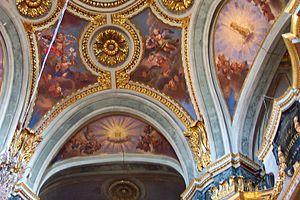
La chapelle de la Miséricorde dite des pénitents noirs, ancienne église Saint-Gaétan, est un lieu de culte catholique romain, situé sur le cours Saleya à Nice. Elle est considérée comme le chef-d’œuvre du baroque niçois.